Czech Pirate Party

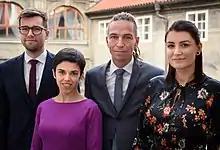
MPs elected in 2021, from left: Jakub Michálek, Olga Richterová, Ivan Bartoš, Klára Kocmanová

Standing in a local senate election on 18–19 March 2011 in Kladno, they obtained 0.75% of the vote. In the 2012 Czech Senate election, the Czech Pirate Party nominated three candidates; one of them was a co-nomination with two other parties. This candidate, the whistleblower Libor Michálek, was elected as Senator in the second round of voting, with the Czech Pirate Party becoming a parliamentary party for the first time.